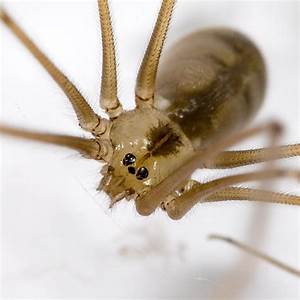
Label: spider